2016 Berlin truck attack

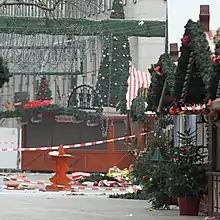
Aftermath of the attack

On 19 December 2016, a truck was deliberately driven into the Christmas market next to the Kaiser Wilhelm Memorial Church at Breitscheidplatz in Berlin, leaving 12 people dead and 56 others injured. One of the victims was the truck's original driver, Łukasz Urban, who was found shot dead in the passenger seat. The truck was eventually stopped by its automatic brakes. The perpetrator was 24-year-old Anis Amri, an unsuccessful asylum seeker from Tunisia. Four days after the attack, he was killed in a shootout with police near Milan in Italy. An initial suspect was arrested and later released due to lack of evidence. Nearly five years after the attack, a man who was critically injured during the attack died from complications related to his wounds, becoming the 13th victim. The attack is the deadliest act of terror in Germany since the 1980 Oktoberfest bombing in Munich, which killed 13 people and injured 211 others, and as of December 2023, it remains the worst Islamist terrorist attack by number of casualties in German history.